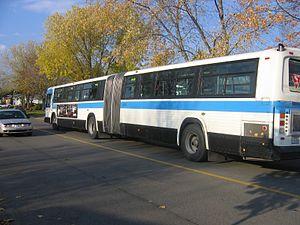
Le Réseau de transport de la Capitale, est la société de transport en commun de la ville de Québec et de son agglomération. Légalement désigné « Société de transport de Québec », le RTC puise ses origines dans la première ligne de transport en commun en 1865 et sa création dans le premier réseau de transport en commun public mis sur pied en 1969. Son réseau est aujourd'hui constitué de 134 parcours d'autobus. D'ici 2026, elle aura également le mandat d'exploiter 1 ligne de tramway et 2 lignes de trambus.